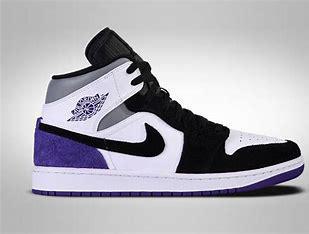
Brand: Nike
Model: 1 Mid